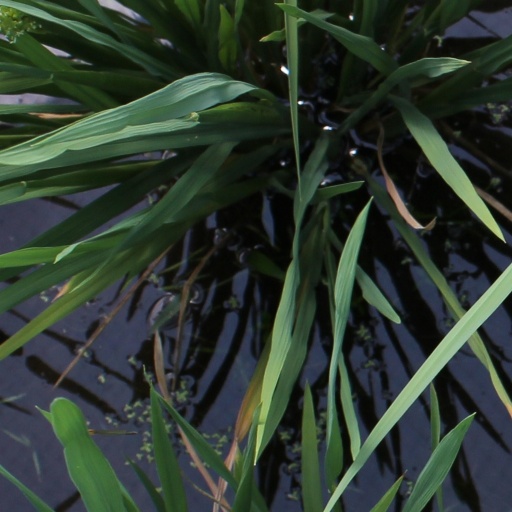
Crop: rice